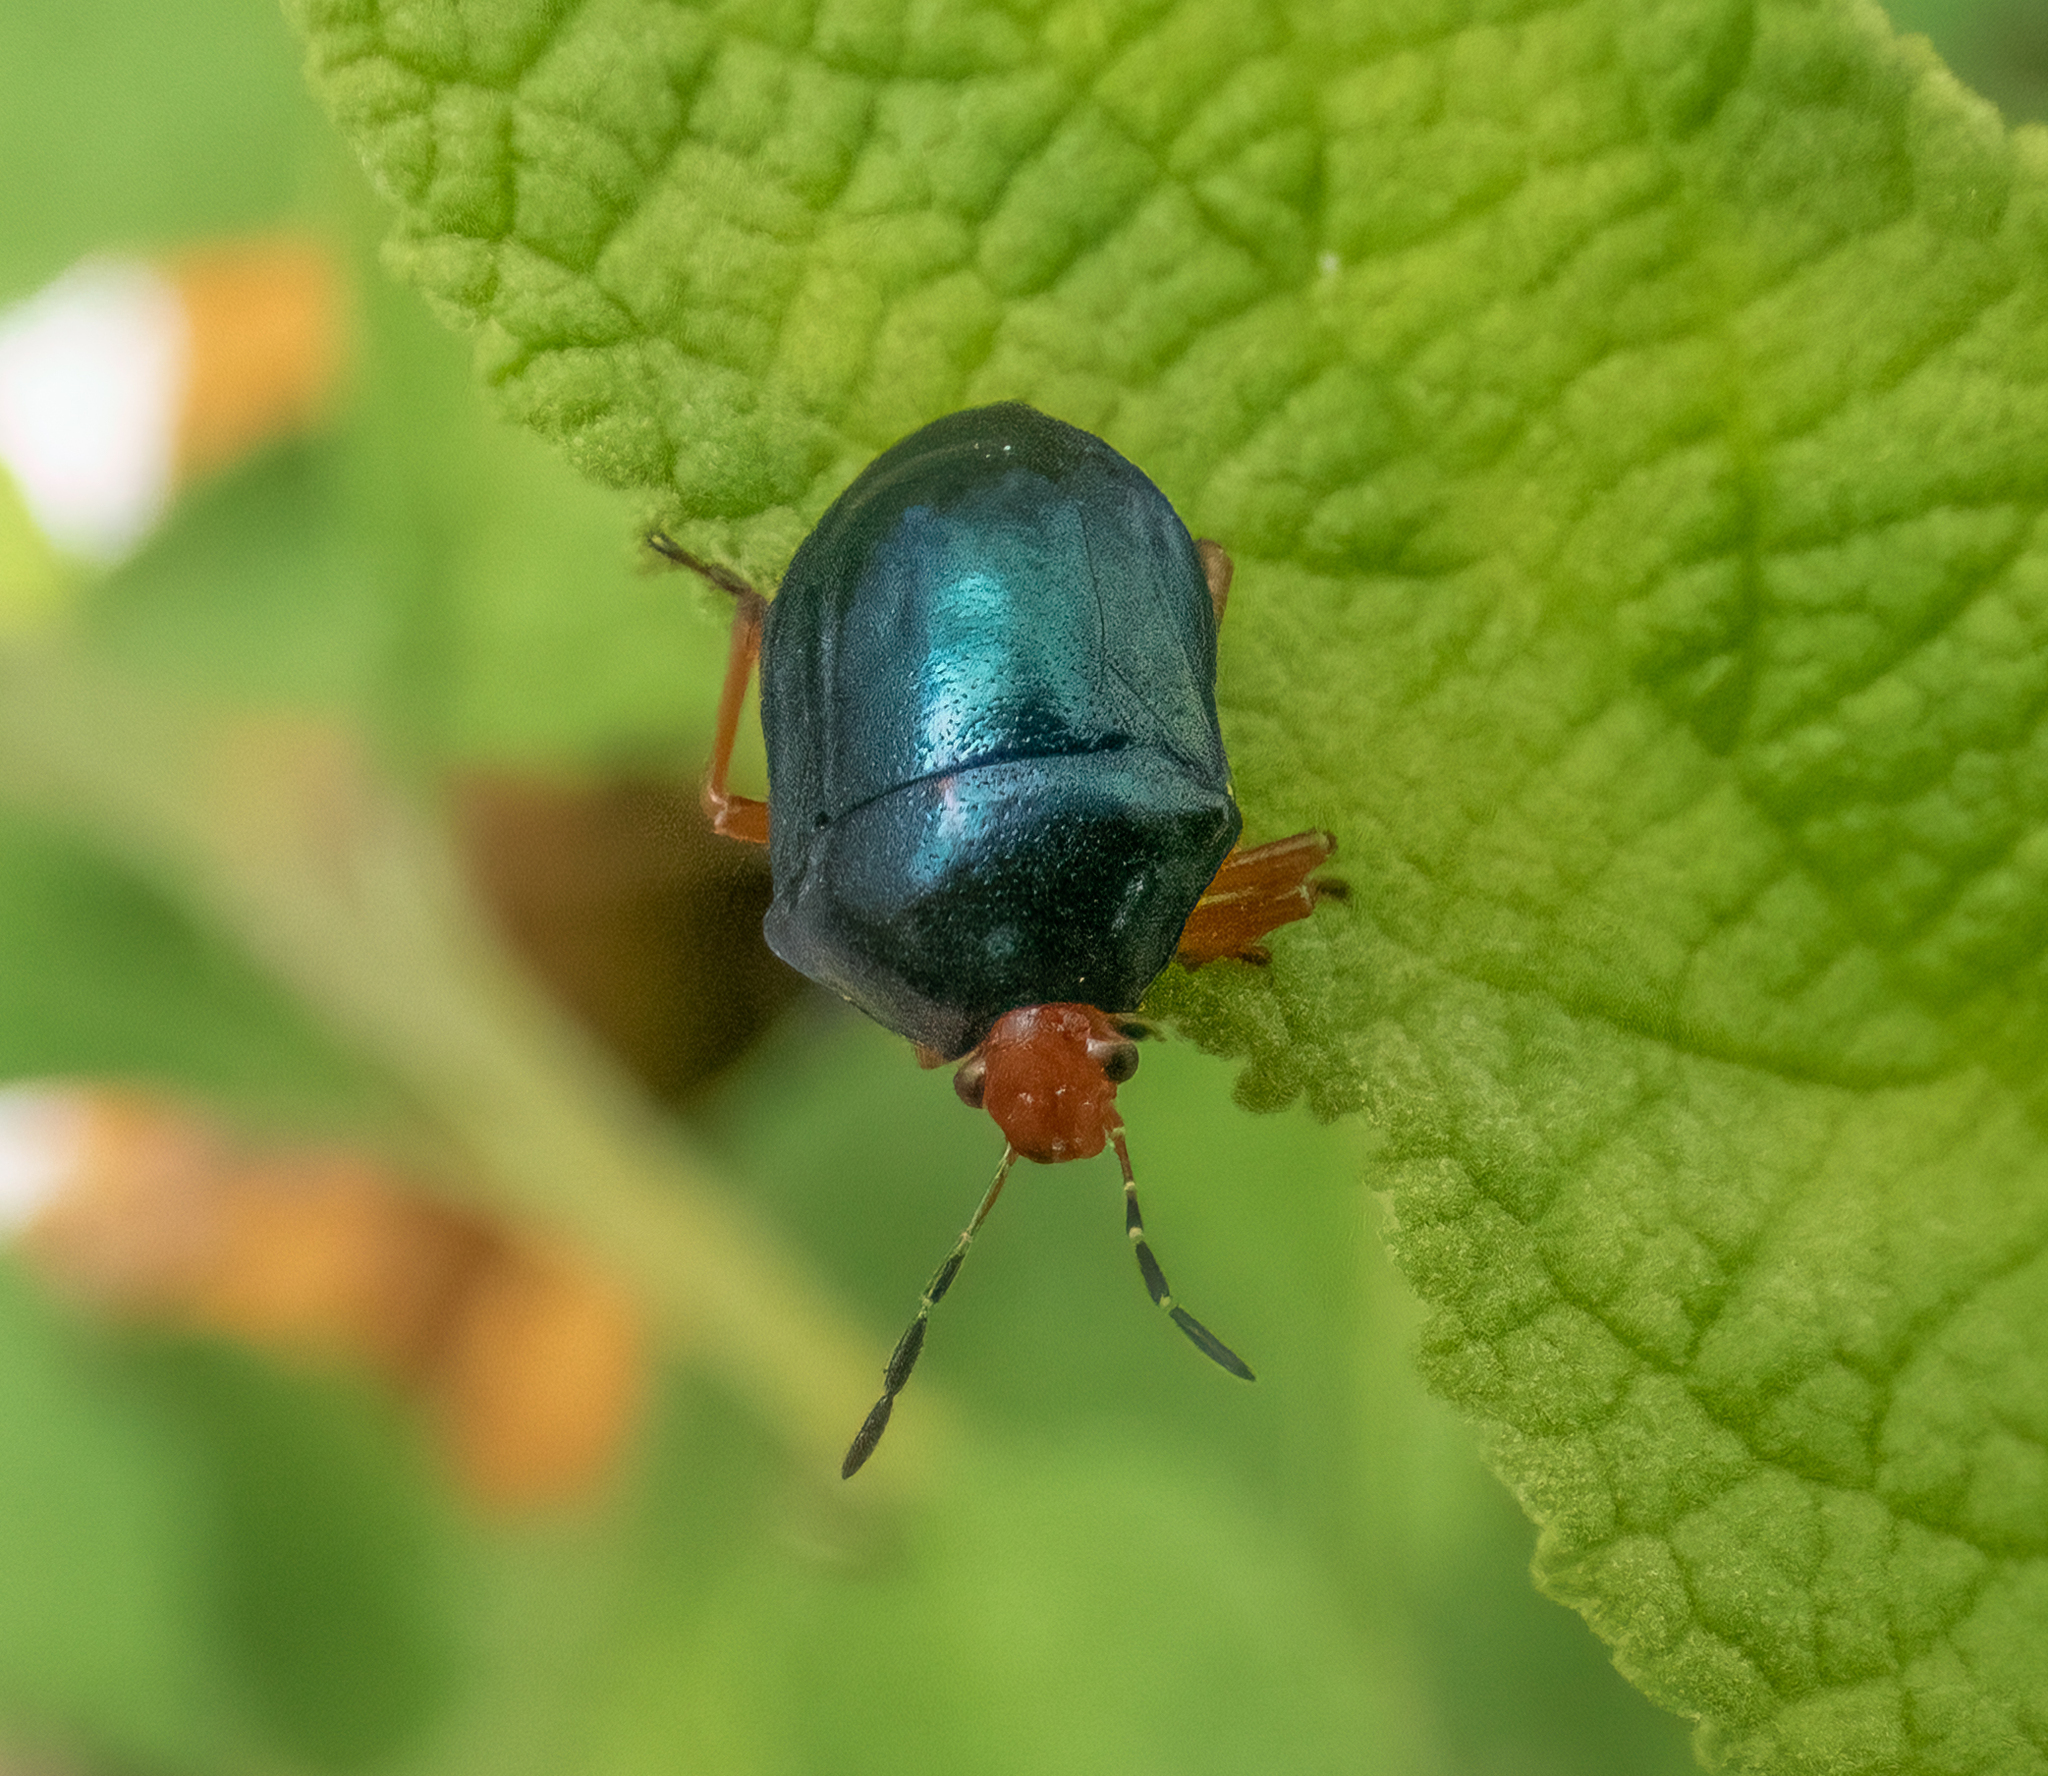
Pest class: stink_bug